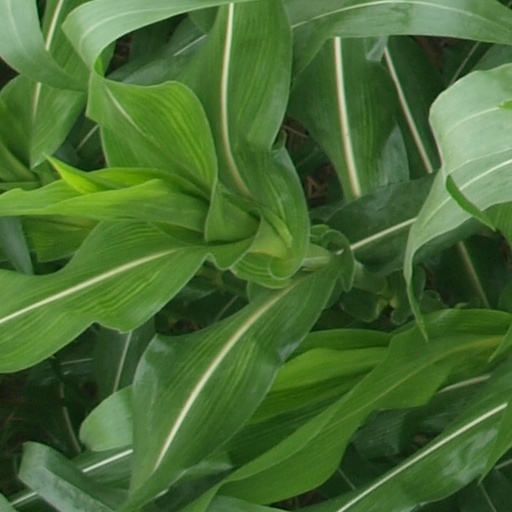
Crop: maize; corn